Vágsfjørður

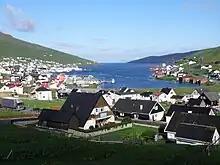
Vágur and Vágsfjørður, view towards east.

Vágsfjørður is a fjord on the island of Suðuroy in the Faroe Islands. The fjord is located in the southern part and on the eastern side of the island. The distance between the east and the west coast of Suðuroy is very short from Vágsfjørður to Vágseiði. Between the fjord and Vágseiði is a lake which is called Vatnið (The Lake). There are five villages around the fjord. In the bottom of the fjord is Vágur, which is one of the largest of the villages in Suðuroy. Further east on the northern side of the fjord is Porkeri, in between Vágur and Porkeri is the small village Nes, where a famous artist Ruth Smith lived. She drowned while swimming in Vágsfjørður at the age of 45.